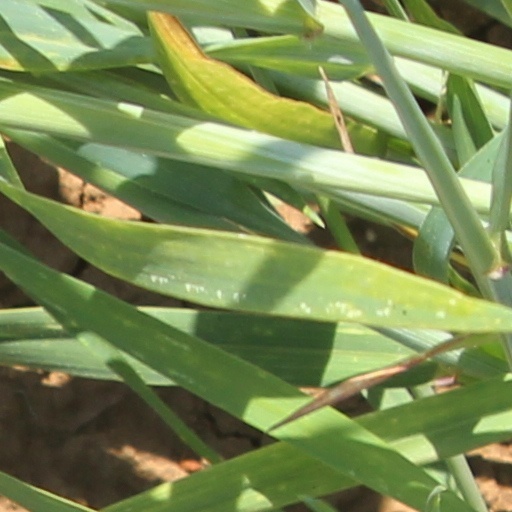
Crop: wheat